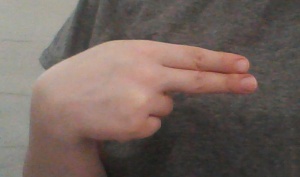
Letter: ain